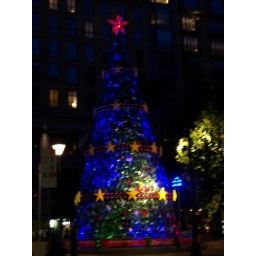
blue christmas tree near town hall